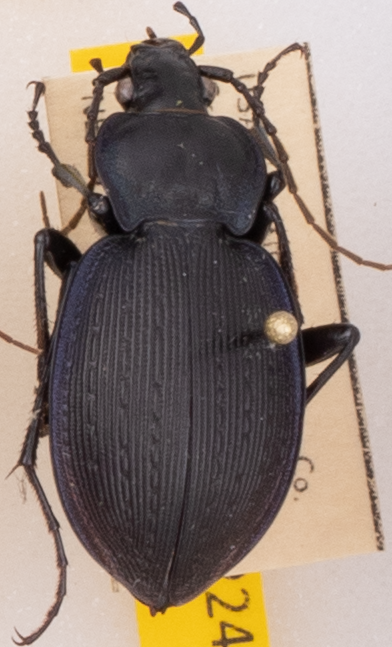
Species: Carabus goryi
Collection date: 2022-05-10
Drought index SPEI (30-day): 0.24
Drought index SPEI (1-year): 0.32
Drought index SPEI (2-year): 0.9